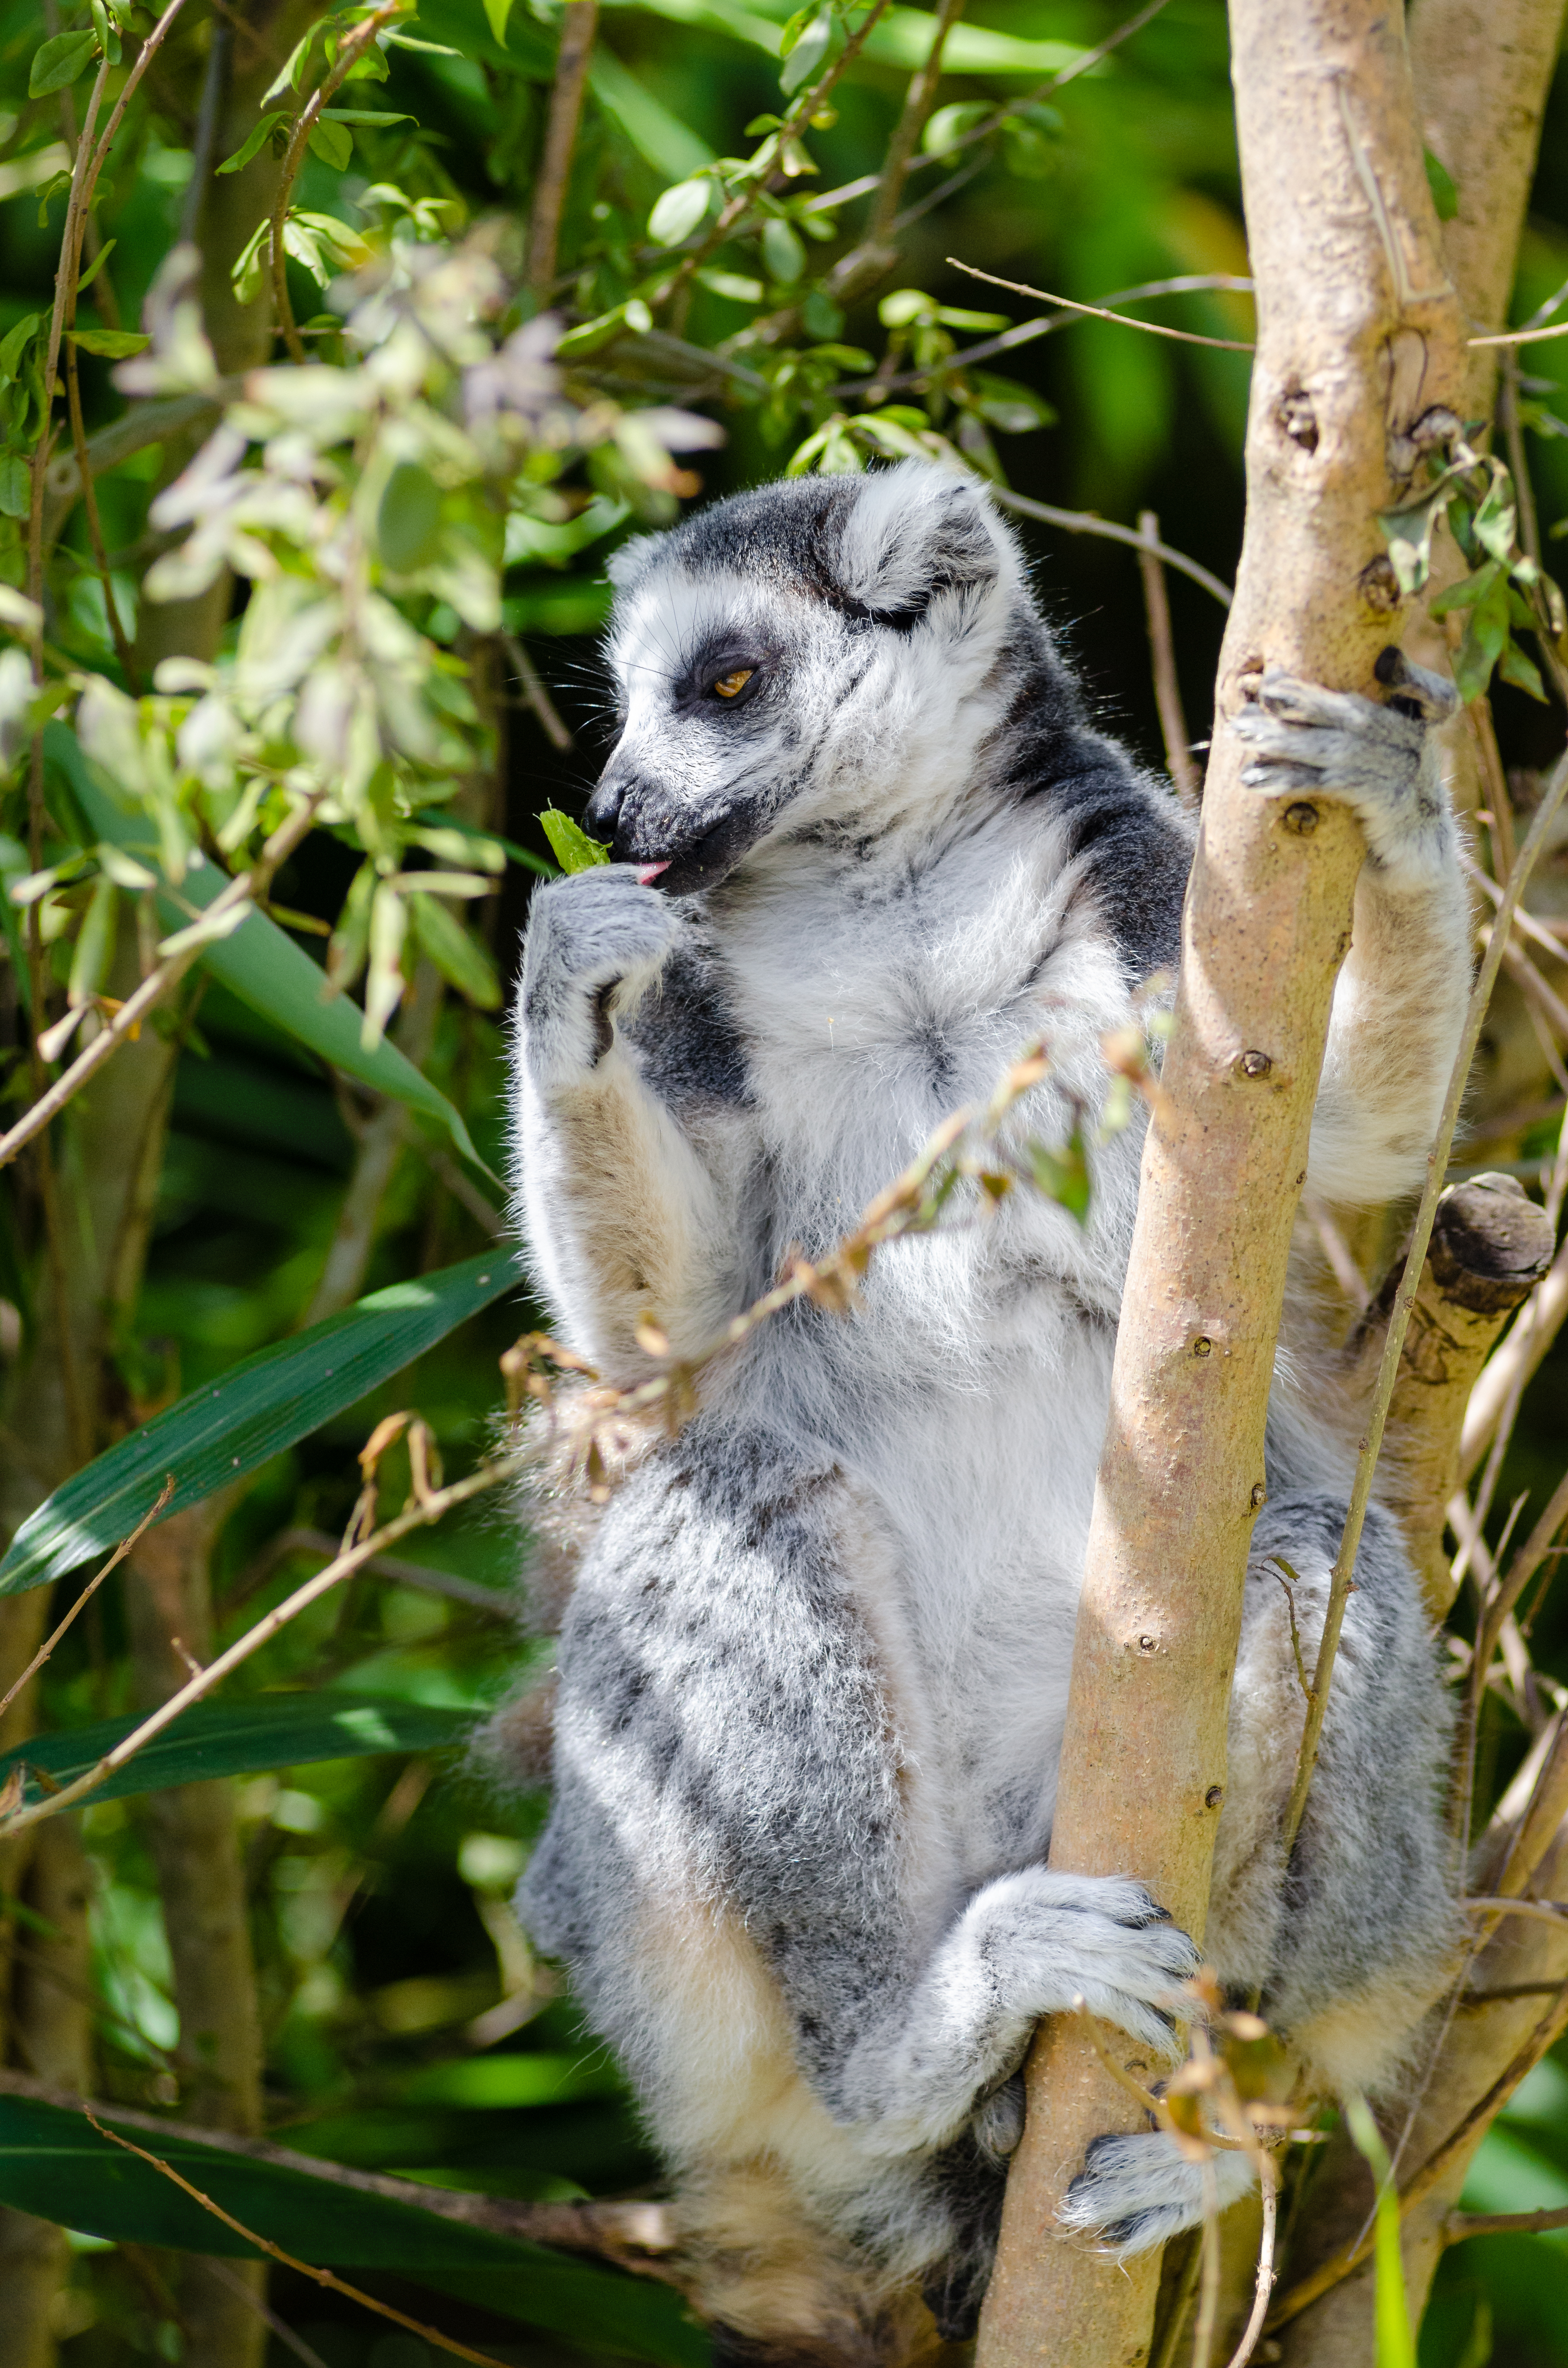
nature, branch, animal, wildlife, zoo, mammal, fauna, primate, madagascar, vertebrate, lemur, koala